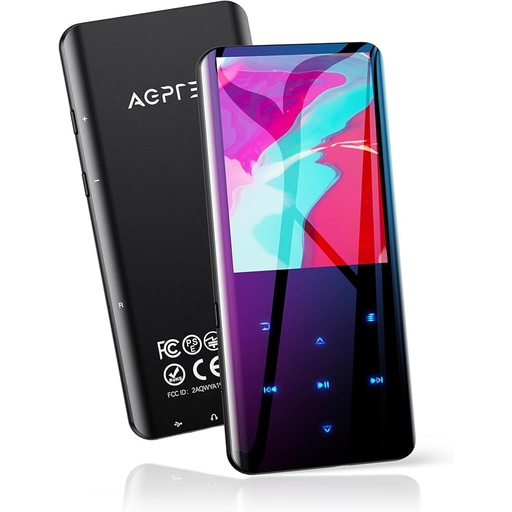
AGPTEK 64GB MP3 Player with Bluetooth 5.3, A19PL 2.4" Curved Screen Portable Music Player with Speaker Lossless Sound with FM Radio, Voice Recorder, Supports up to 128GB, Black
About This 【True 64GB Storage & Expandable】Enjoy thousands of songs with the built-in 64GB storage. Expand up to 128GB using a TF card (not included) for a total capacity of 196GB. Perfect for music lovers with large collections. 【48-Hour Long-Lasting Battery】Powered by a 500mAh battery, this MP3 player offers up to 48 hours of continuous playback. Enjoy non-stop music all day and night without worrying about recharging. 【2.4-Inch 3D Curved Screen】Experience a sleek and modern design with a 2.4-inch 3D curved screen. The high-resolution display offers vibrant colors and smooth touch response. The metal zinc alloy cover adds a premium feel and comfort. 【Wireless Bluetooth 5.3】Equipped with the latest Bluetooth 5.3 technology for better compatibility, stable connection, and lower power consumption. Easily pair with Bluetooth headphones or car speakers. Note: Direct connection to cellphones or cars is not supported. (Note: This device does NOT support WiFi) 【Lossless Audio & Multi-Functionality】Enjoy pure, high-quality audio with a professional noise reduction chip and support for popular formats like MP3, WMA, APE, FLAC, WAV, AAC-LC, and ACELP. Features include recording, FM radio, video playback, e-book reading (TXT only), A-B repeat, alarm clock, calendar, file folders, built-in speaker, and time screen-saver. The perfect gift for music lovers of all ages! Overview Brand : AGPTEK Model Name : A19 Special Feature : Built-In Speaker Connectivity Technology : Bluetooth Memory Storage Capacity : 64 GB Color : black Screen Size : 2.4 Inches Compatible Devices : Headphone Media Type : Micro SDXC Included Components : MP3 Player
Brand: AGPTEK
Category: Electronics > Audio > Audio Players & Recorders > Handheld Players & Recorders